Hamilton-Brown Shoe Factory (Columbia, Missouri)

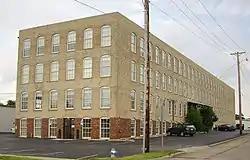

The Hamilton-Brown Shoe Factory was the first large scale industrial operation in Columbia, Missouri. It was built in 1906-1907 by the Brown Shoe Company, the largest shoe manufacture in the world at the time. It was the first plant built outside of St. Louis and was operational from 1907-1939 The building today has been converted into offices.